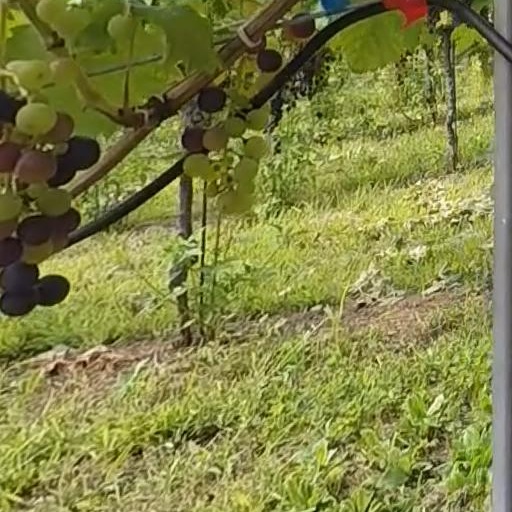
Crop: grape